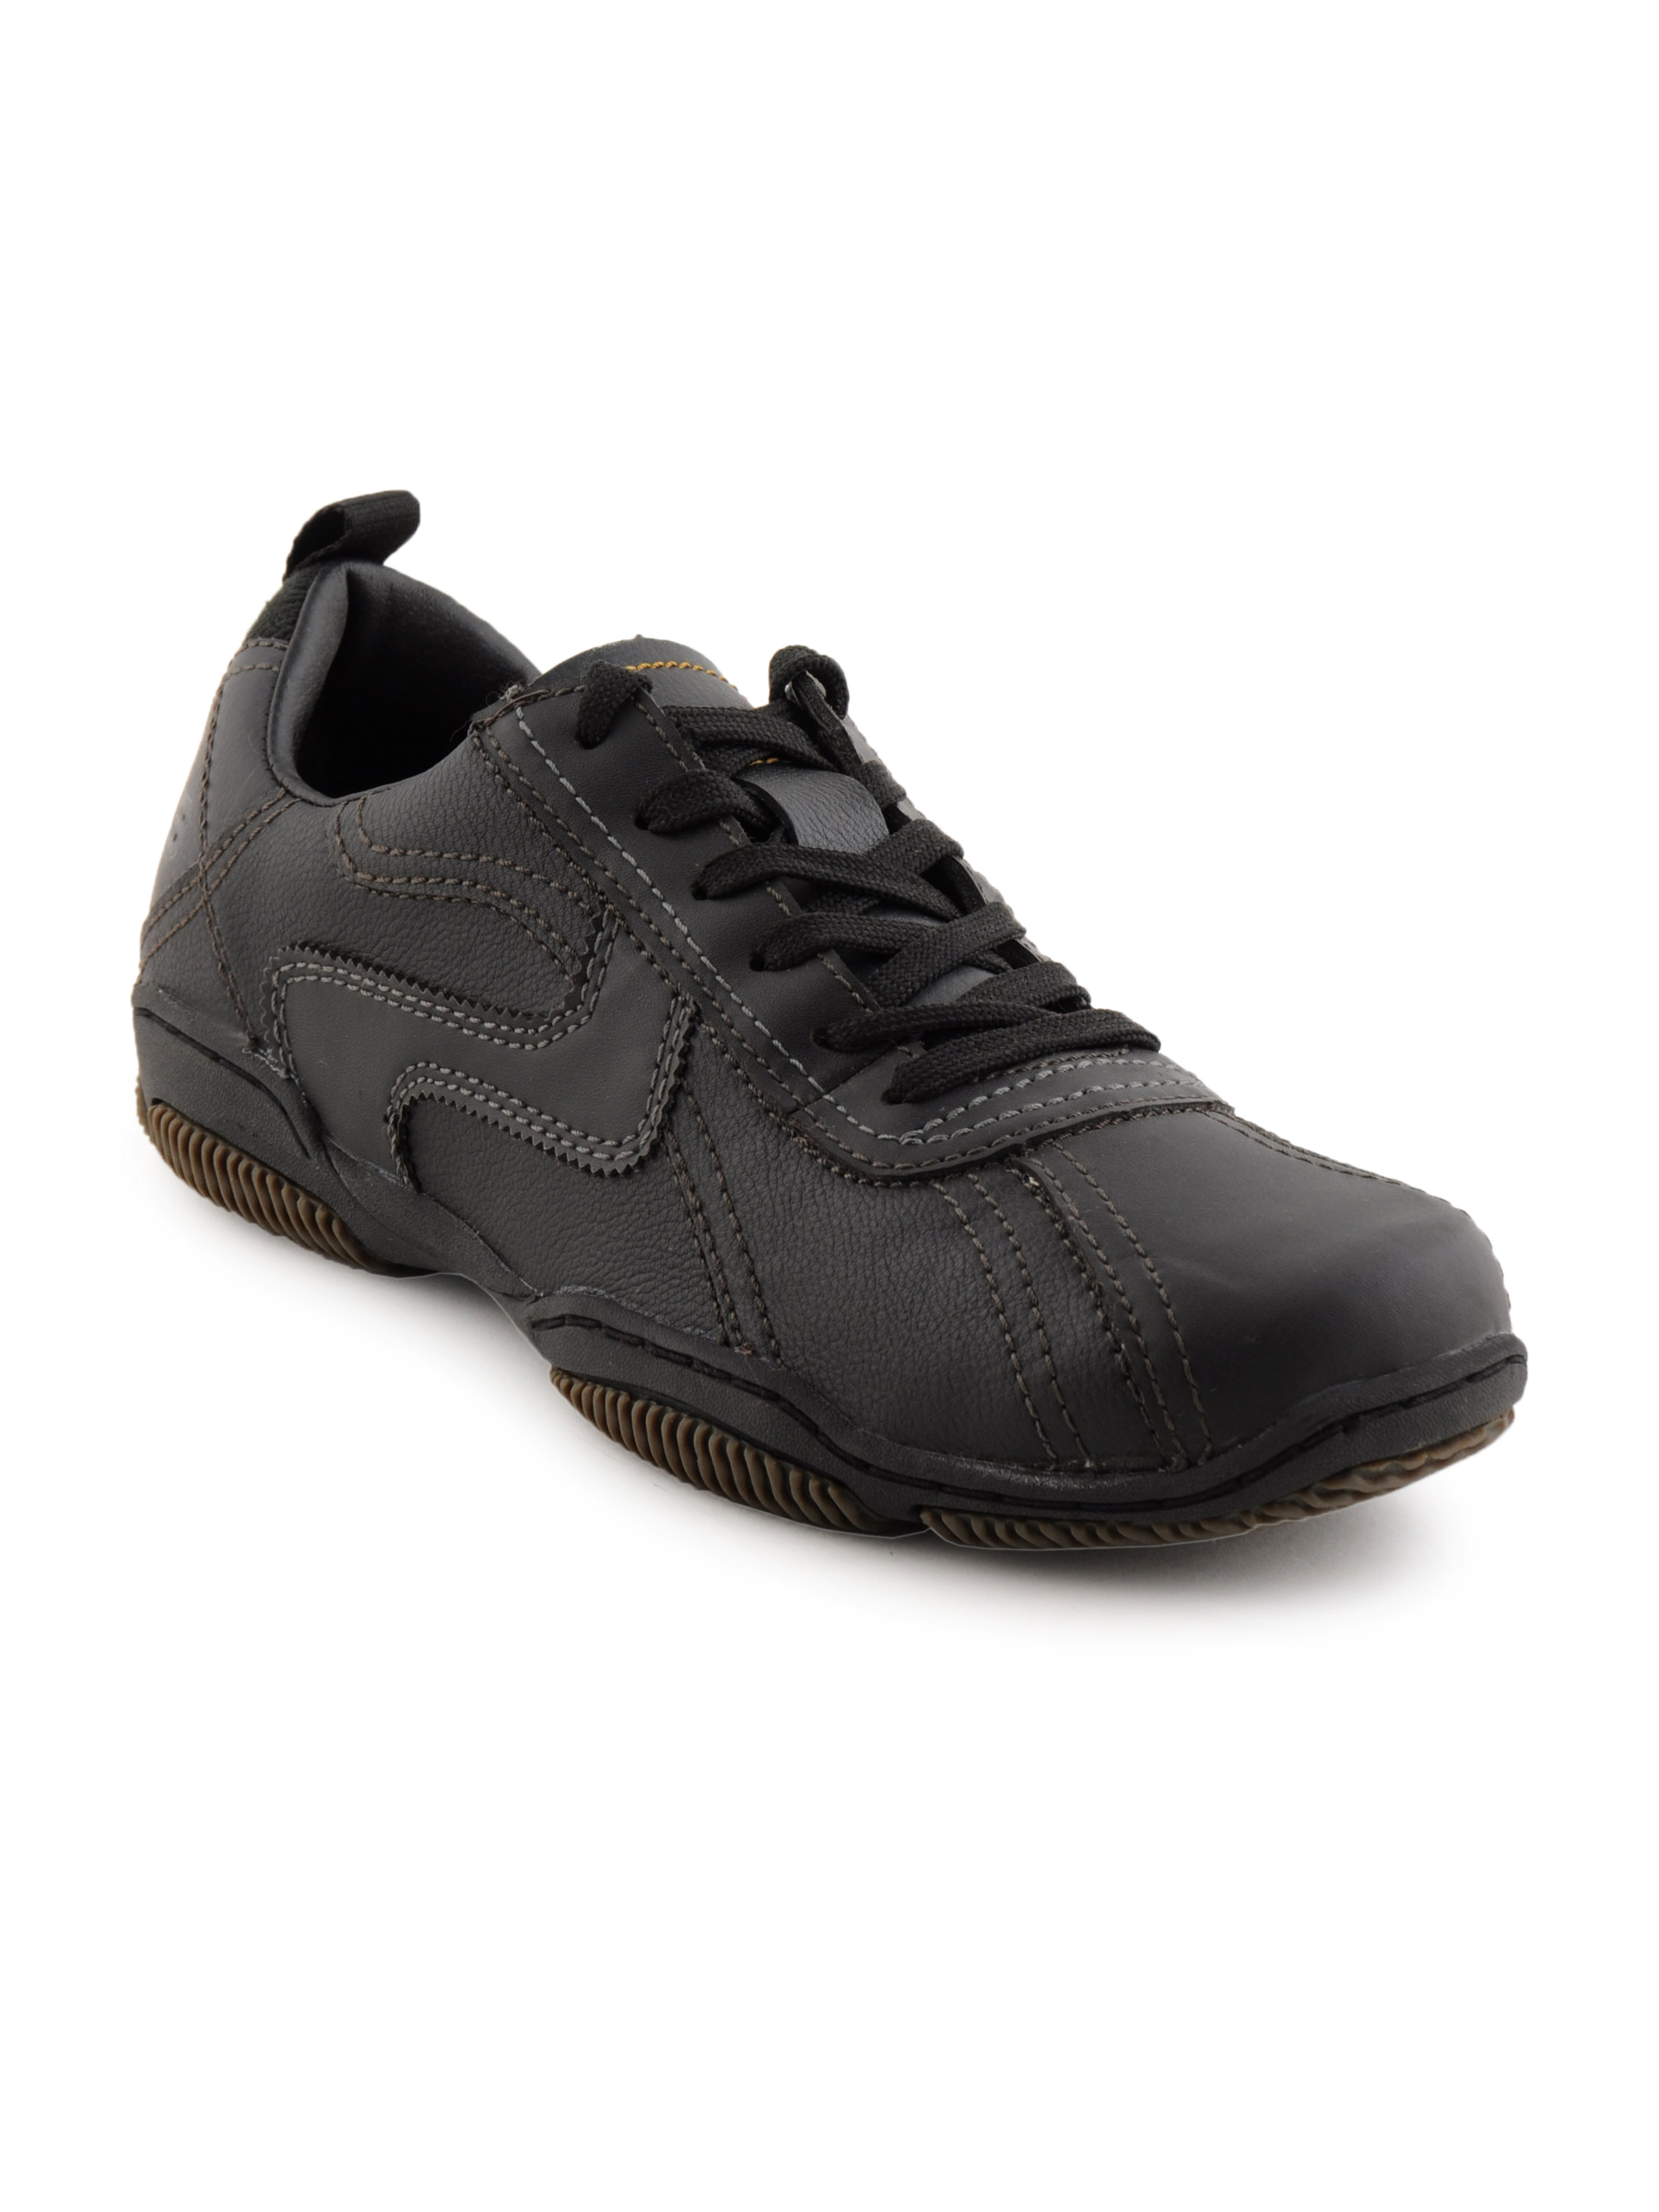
Skechers Men USA Black Shoe
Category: Footwear / Shoes / Casual Shoes
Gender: Men
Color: Black
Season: Fall 2011
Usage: Casual